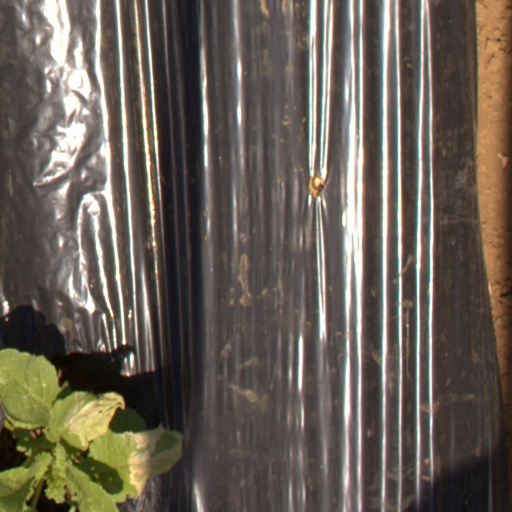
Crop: Jerusalem artichoke